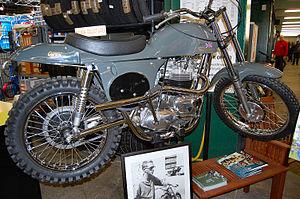
Métisse Motorcycles est un petit fabricant britannique de motos et de cadres de motos basé à Carswell, près de Faringdon, dans le Oxfordshire.